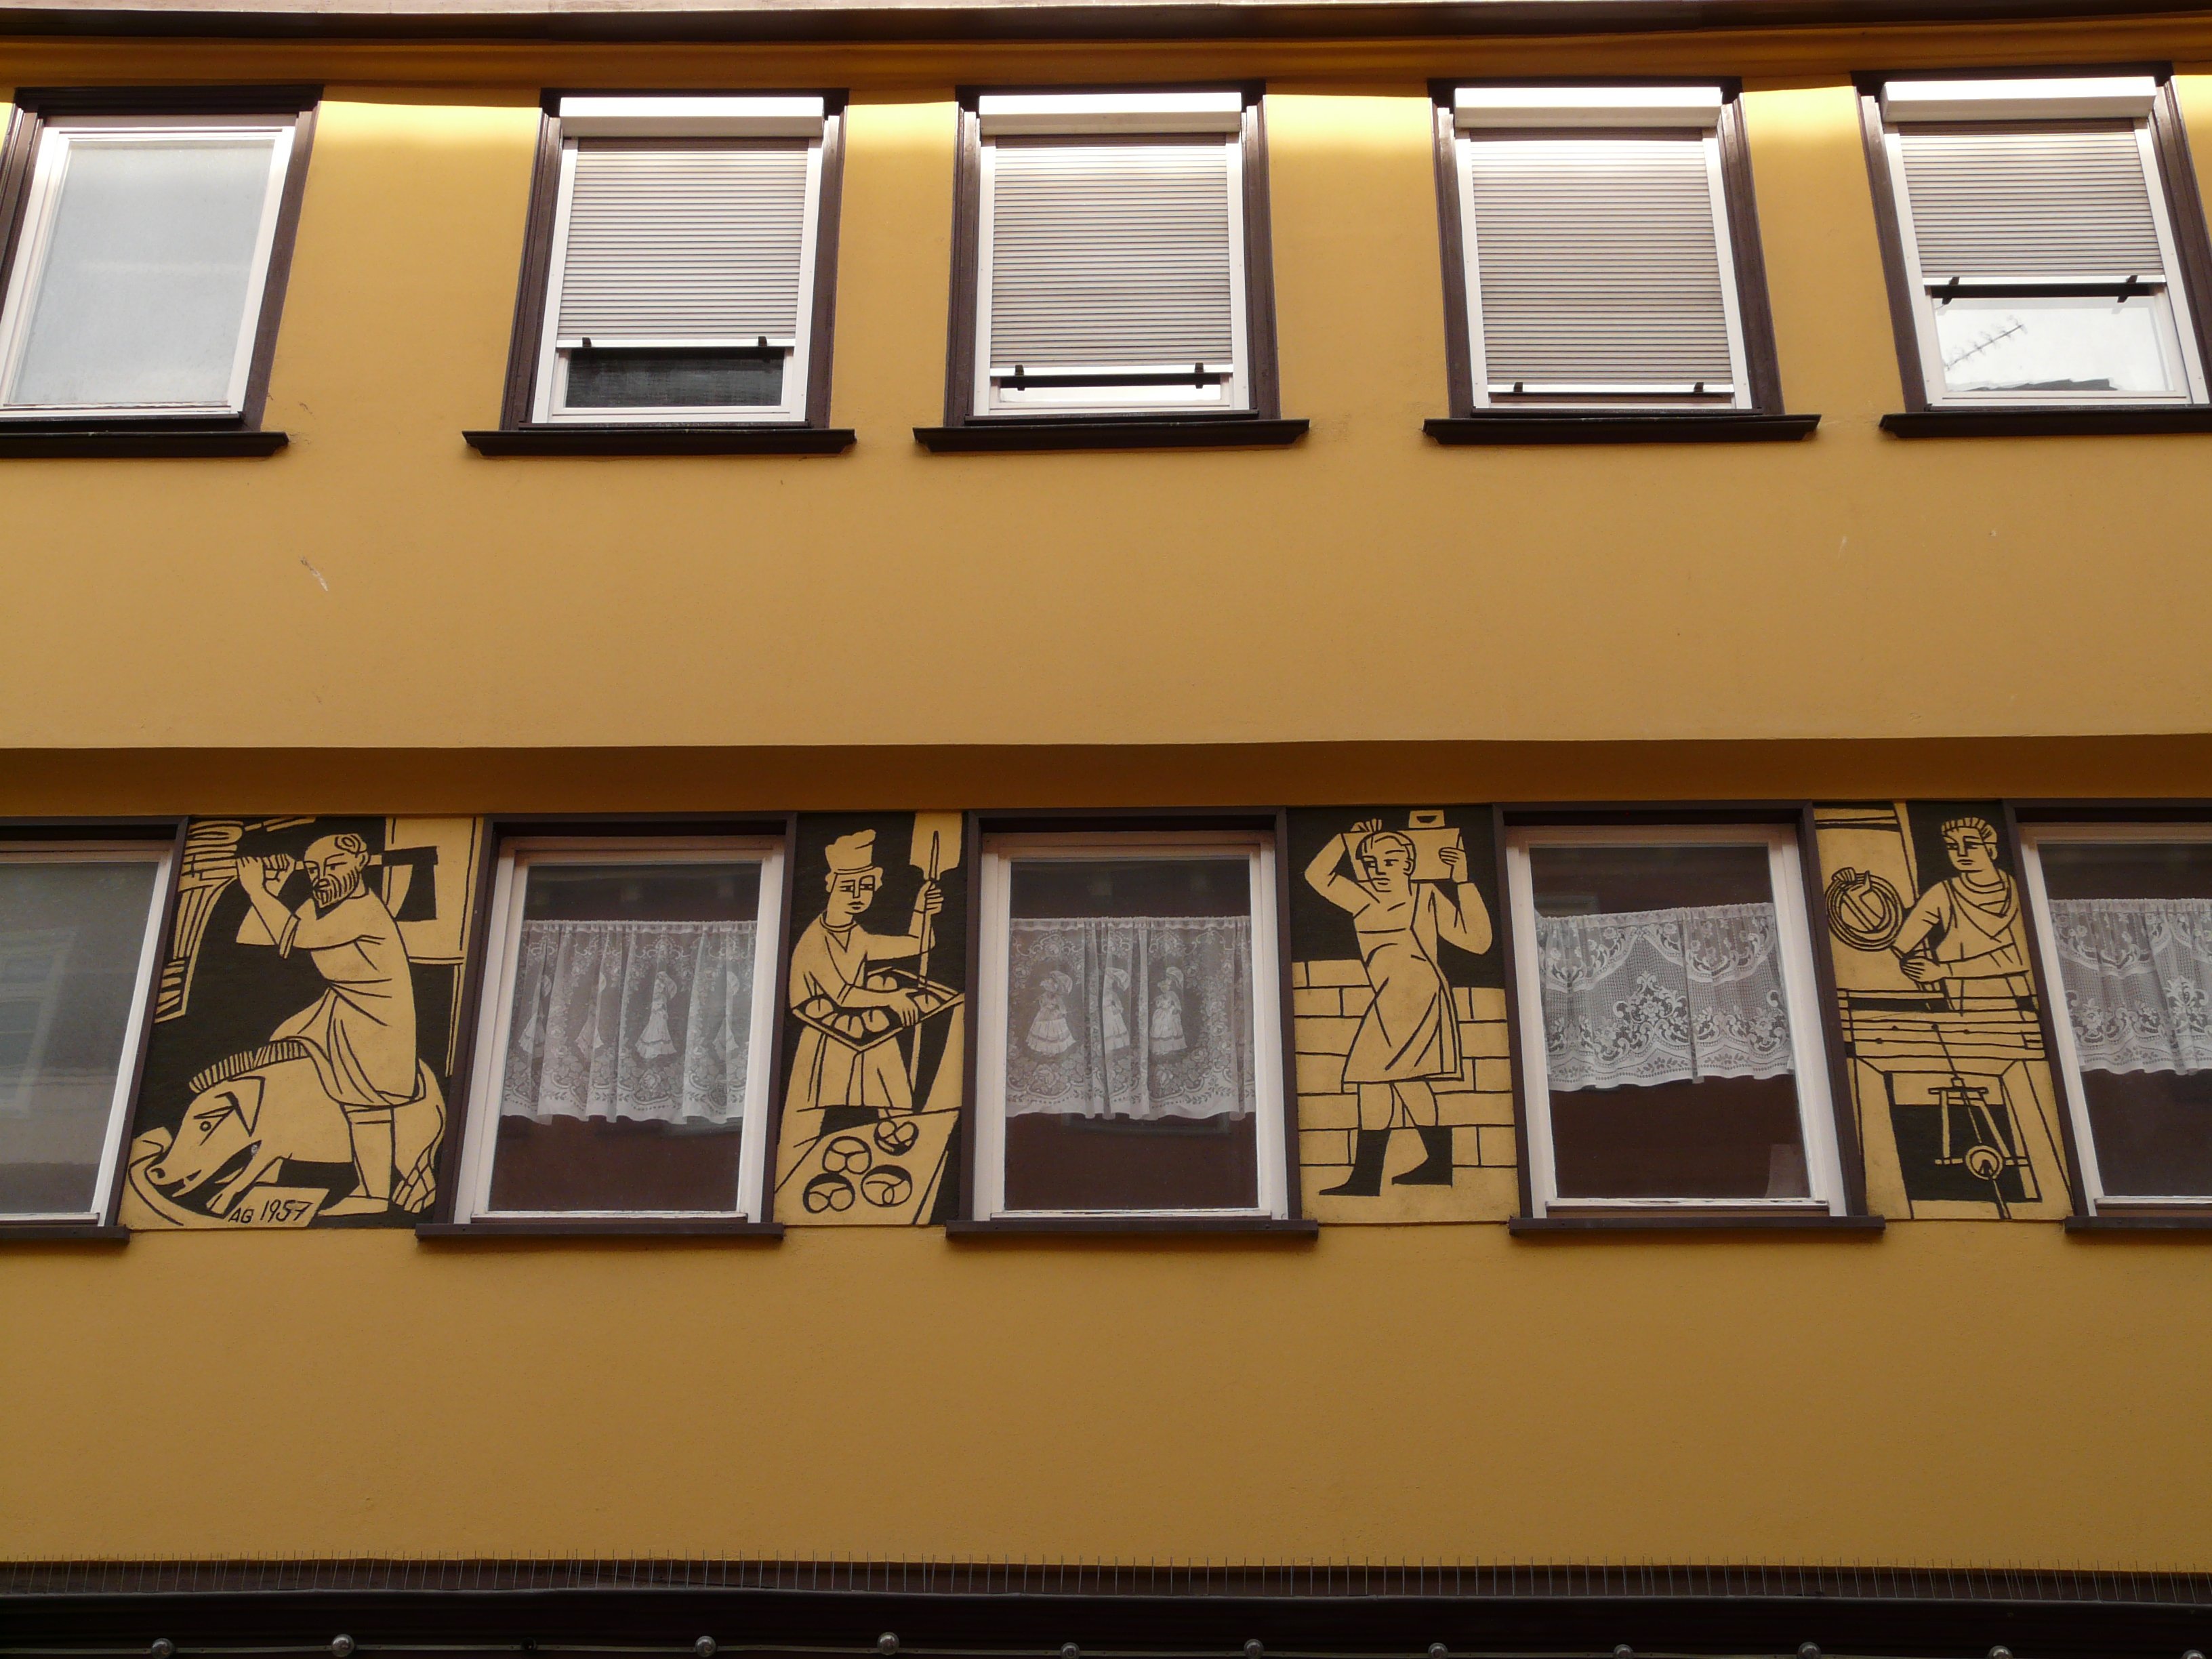
wood, window, restaurant, home, facade, interior design, baker, butcher, hauswand, housewife, facade paint, city history, reutlingen, personal computer hardware